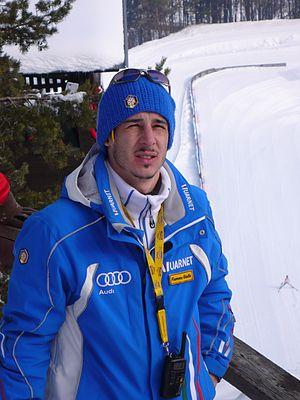
Alessio Bolognani, entraîneur de l'équipe féminine d'Italie de saut à ski 2009/2010